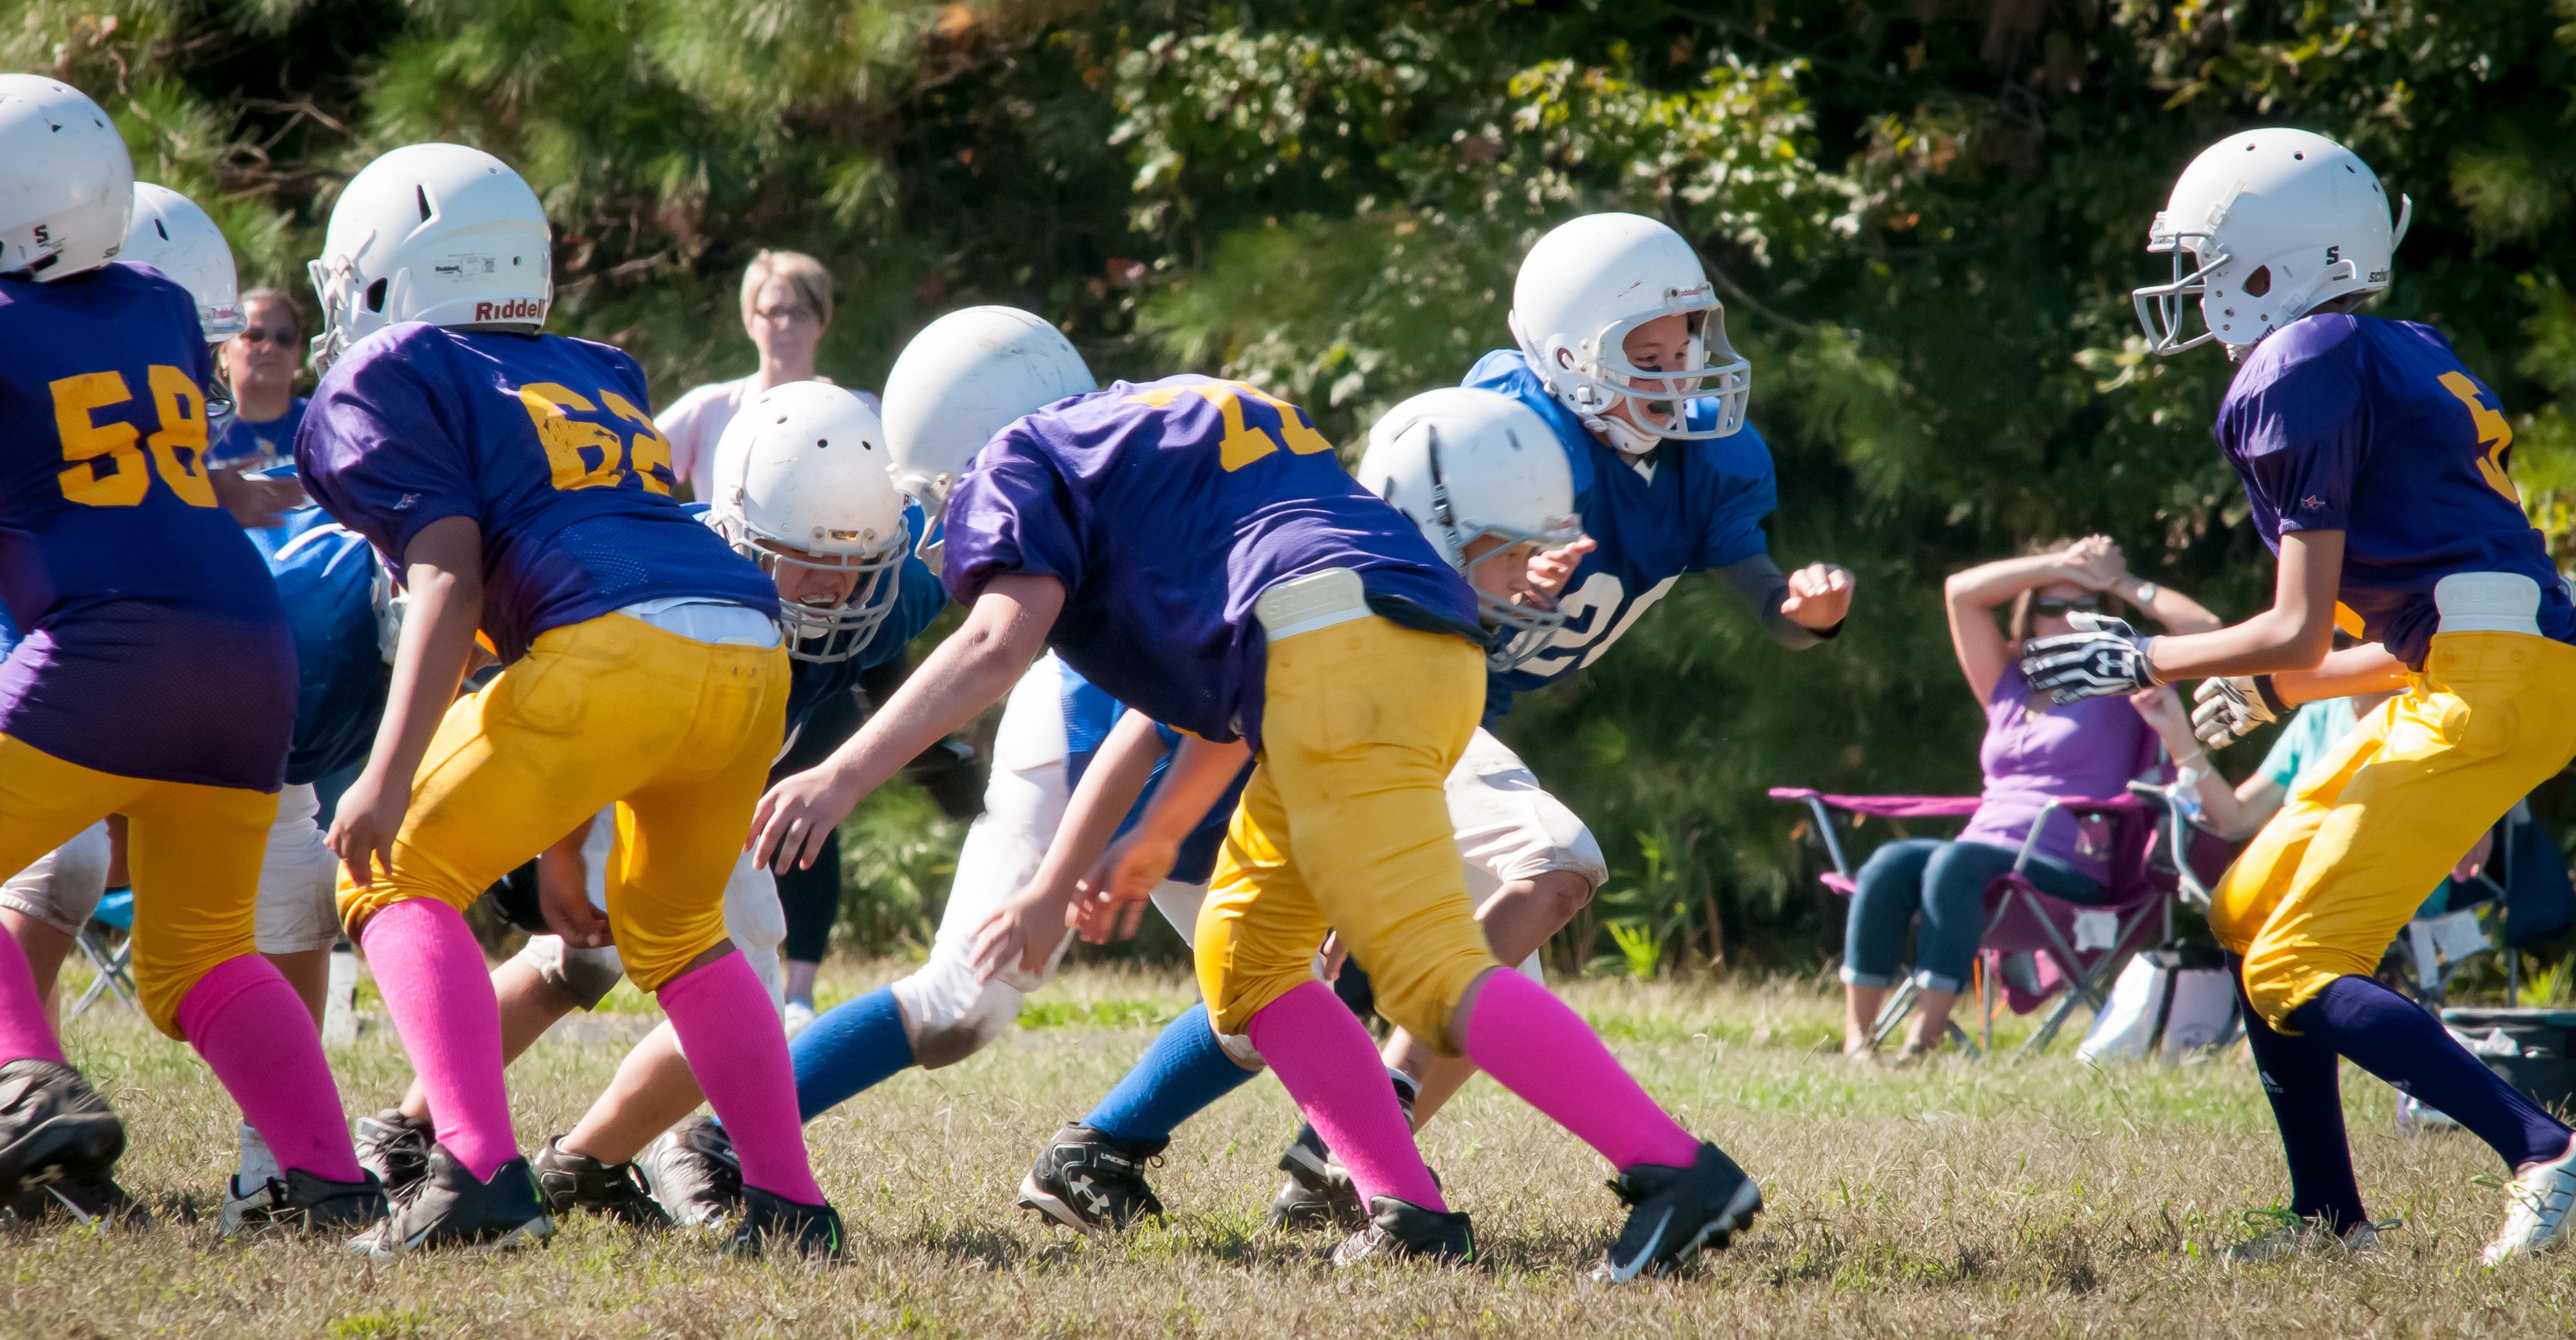
outdoor, sport, field, game, play, athletic, communication, soccer, playing, football, player, activity, competition, fun, team, american football, sports, match, teamwork, competitive, athlete, active, tackle, ball game, gridiron football